Ashchurch for Tewkesbury railway station

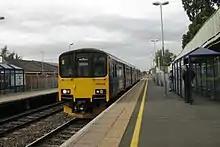
A southbound Great Western Railway service

In 2010, the "Ashchurch and Tewkesbury District Rail Promotion Group" began campaigning for an improved service to the station. They highlighted the close proximity of the station to junction 9 of the M5 and the free car park as being attractive to potential commuters. CrossCountry trains run three trains per hour in each direction through without stopping and appear to have the potential capacity in the timetable to stop. The group also point out that official figures from the Office of Rail Regulation show 67,000 passengers buying tickets to or from the station in 2008–09; most other stations with that level of patronage have at least an hourly service. The need for an hourly service between Worcester and Cheltenham has previously been noted by other passenger groups.